Arthur (Or the Decline and Fall of the British Empire)

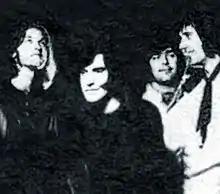
The Kinks with a newly hired Dalton in 1969. From left: Dave Davies, Ray Davies, John Dalton, Mick Avory.

Development of "Arthur" occurred during a rough period for the band, due to the commercial failure of their previous album "The Kinks Are the Village Green Preservation Society" and the subsequent single, "Plastic Man", as well as the departure of founding member and bassist Pete Quaife. In early 1969, Quaife had told the band he was leaving, though the other members did not take the remark seriously because Quaife had left the band in 1966 after breaking his leg in a car accident, only to have a change of heart and rejoin shortly afterwards. When an article in the "New Musical Express" mentioned Maple Oak, the band he had formed without the rest of the Kinks' knowledge, Davies unsuccessfully asked Quaife to return for the upcoming sessions of "Arthur". Bassist John Dalton, who had briefly replaced Quaife when the latter had quit three years prior, was asked by drummer Mick Avory to rejoin the band.